Goalball at the 2012 Summer Paralympics – Women's tournament

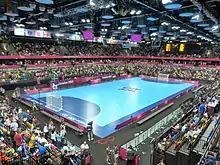
Goalball at the 2012 Summer Paralympics was held at the Copper Box.

The women's tournament in goalball at the 2012 Summer Paralympics was contested from 30 August to 7 September. 28 matches were played; 20 in the group play, 4 quarter-finals, 2 semi-finals, a bronze medal match, and a gold medal match.